Natchez people

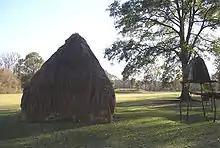
Platform mounds (in the distance) and reconstructed wattle-and-daub house at the Grand Village of the Natchez.

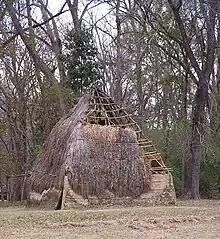
A modern reconstruction of a traditional Natchez dwelling at the Grand Village of the Natchez in Adams County, Mississippi

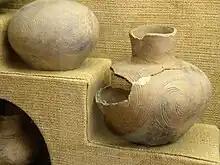
Mississippian culture pottery from the Grand Village of the Natchez historic site

The French explored the lower Mississippi River in the late 17th century. Initial French-Natchez encounters were mixed. In 1682 René-Robert Cavelier, Sieur de La Salle led an expedition down the Mississippi River. The Natchez received the party well, but when the French returned upriver, they were met by a hostile force of about 1,500 Natchez warriors and hurried away. At the time of the next French visit in the 1690s, the Natchez were welcoming and friendly. When Iberville visited the Natchez in 1700, he was given a three-day-long peace ceremony, which involved the smoking of a ceremonial pipe and a feast.